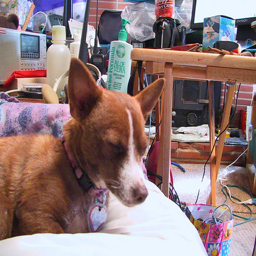
A dog with closed eyes sitting on a cushion.
A brown dog sleeping in a very messy room.
A dog is napping on a couch in a messy room.
A small brown dog laying on top of a dog bed.
A dog is laying amongst a cluttered room.